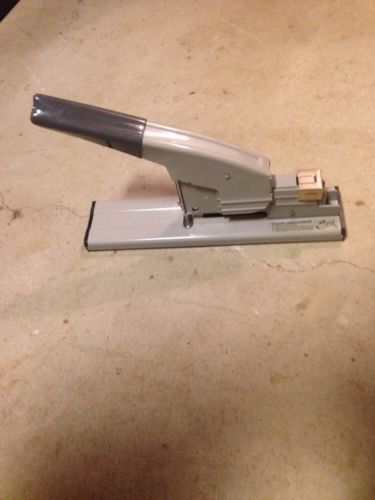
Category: stapler